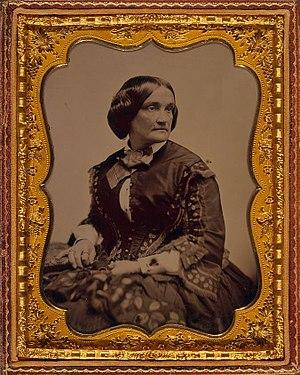
Charlotte Saunders Cushman est une actrice de théâtre américaine née le 23 juillet 1816 à Boston et morte le 18 février 1876 dans cette même ville.